Rho

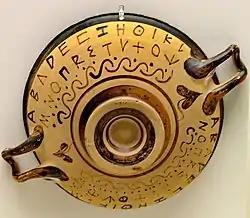
The Greek alphabet on a black figure vessel, with an R-shaped rho.

Rho is classed as a liquid consonant (together with Lambda and sometimes the nasals Mu and Nu), which has important implications for morphology. In both Ancient and Modern Greek, it represents an alveolar trill , alveolar tap , or alveolar approximant .